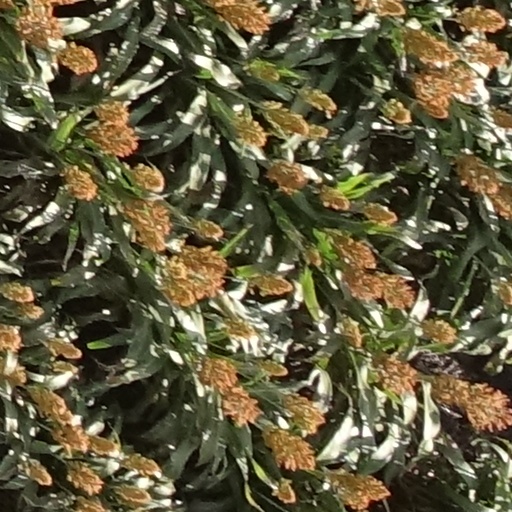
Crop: sorghum